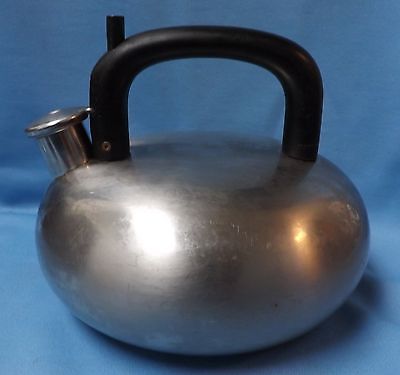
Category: kettle